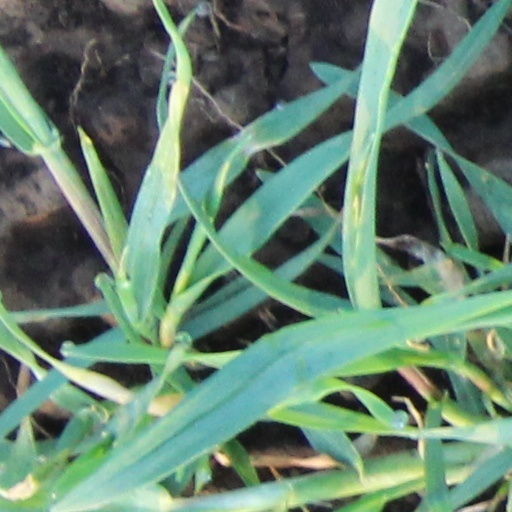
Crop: wheat